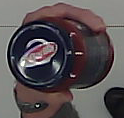
Product: barilla_pomodoro